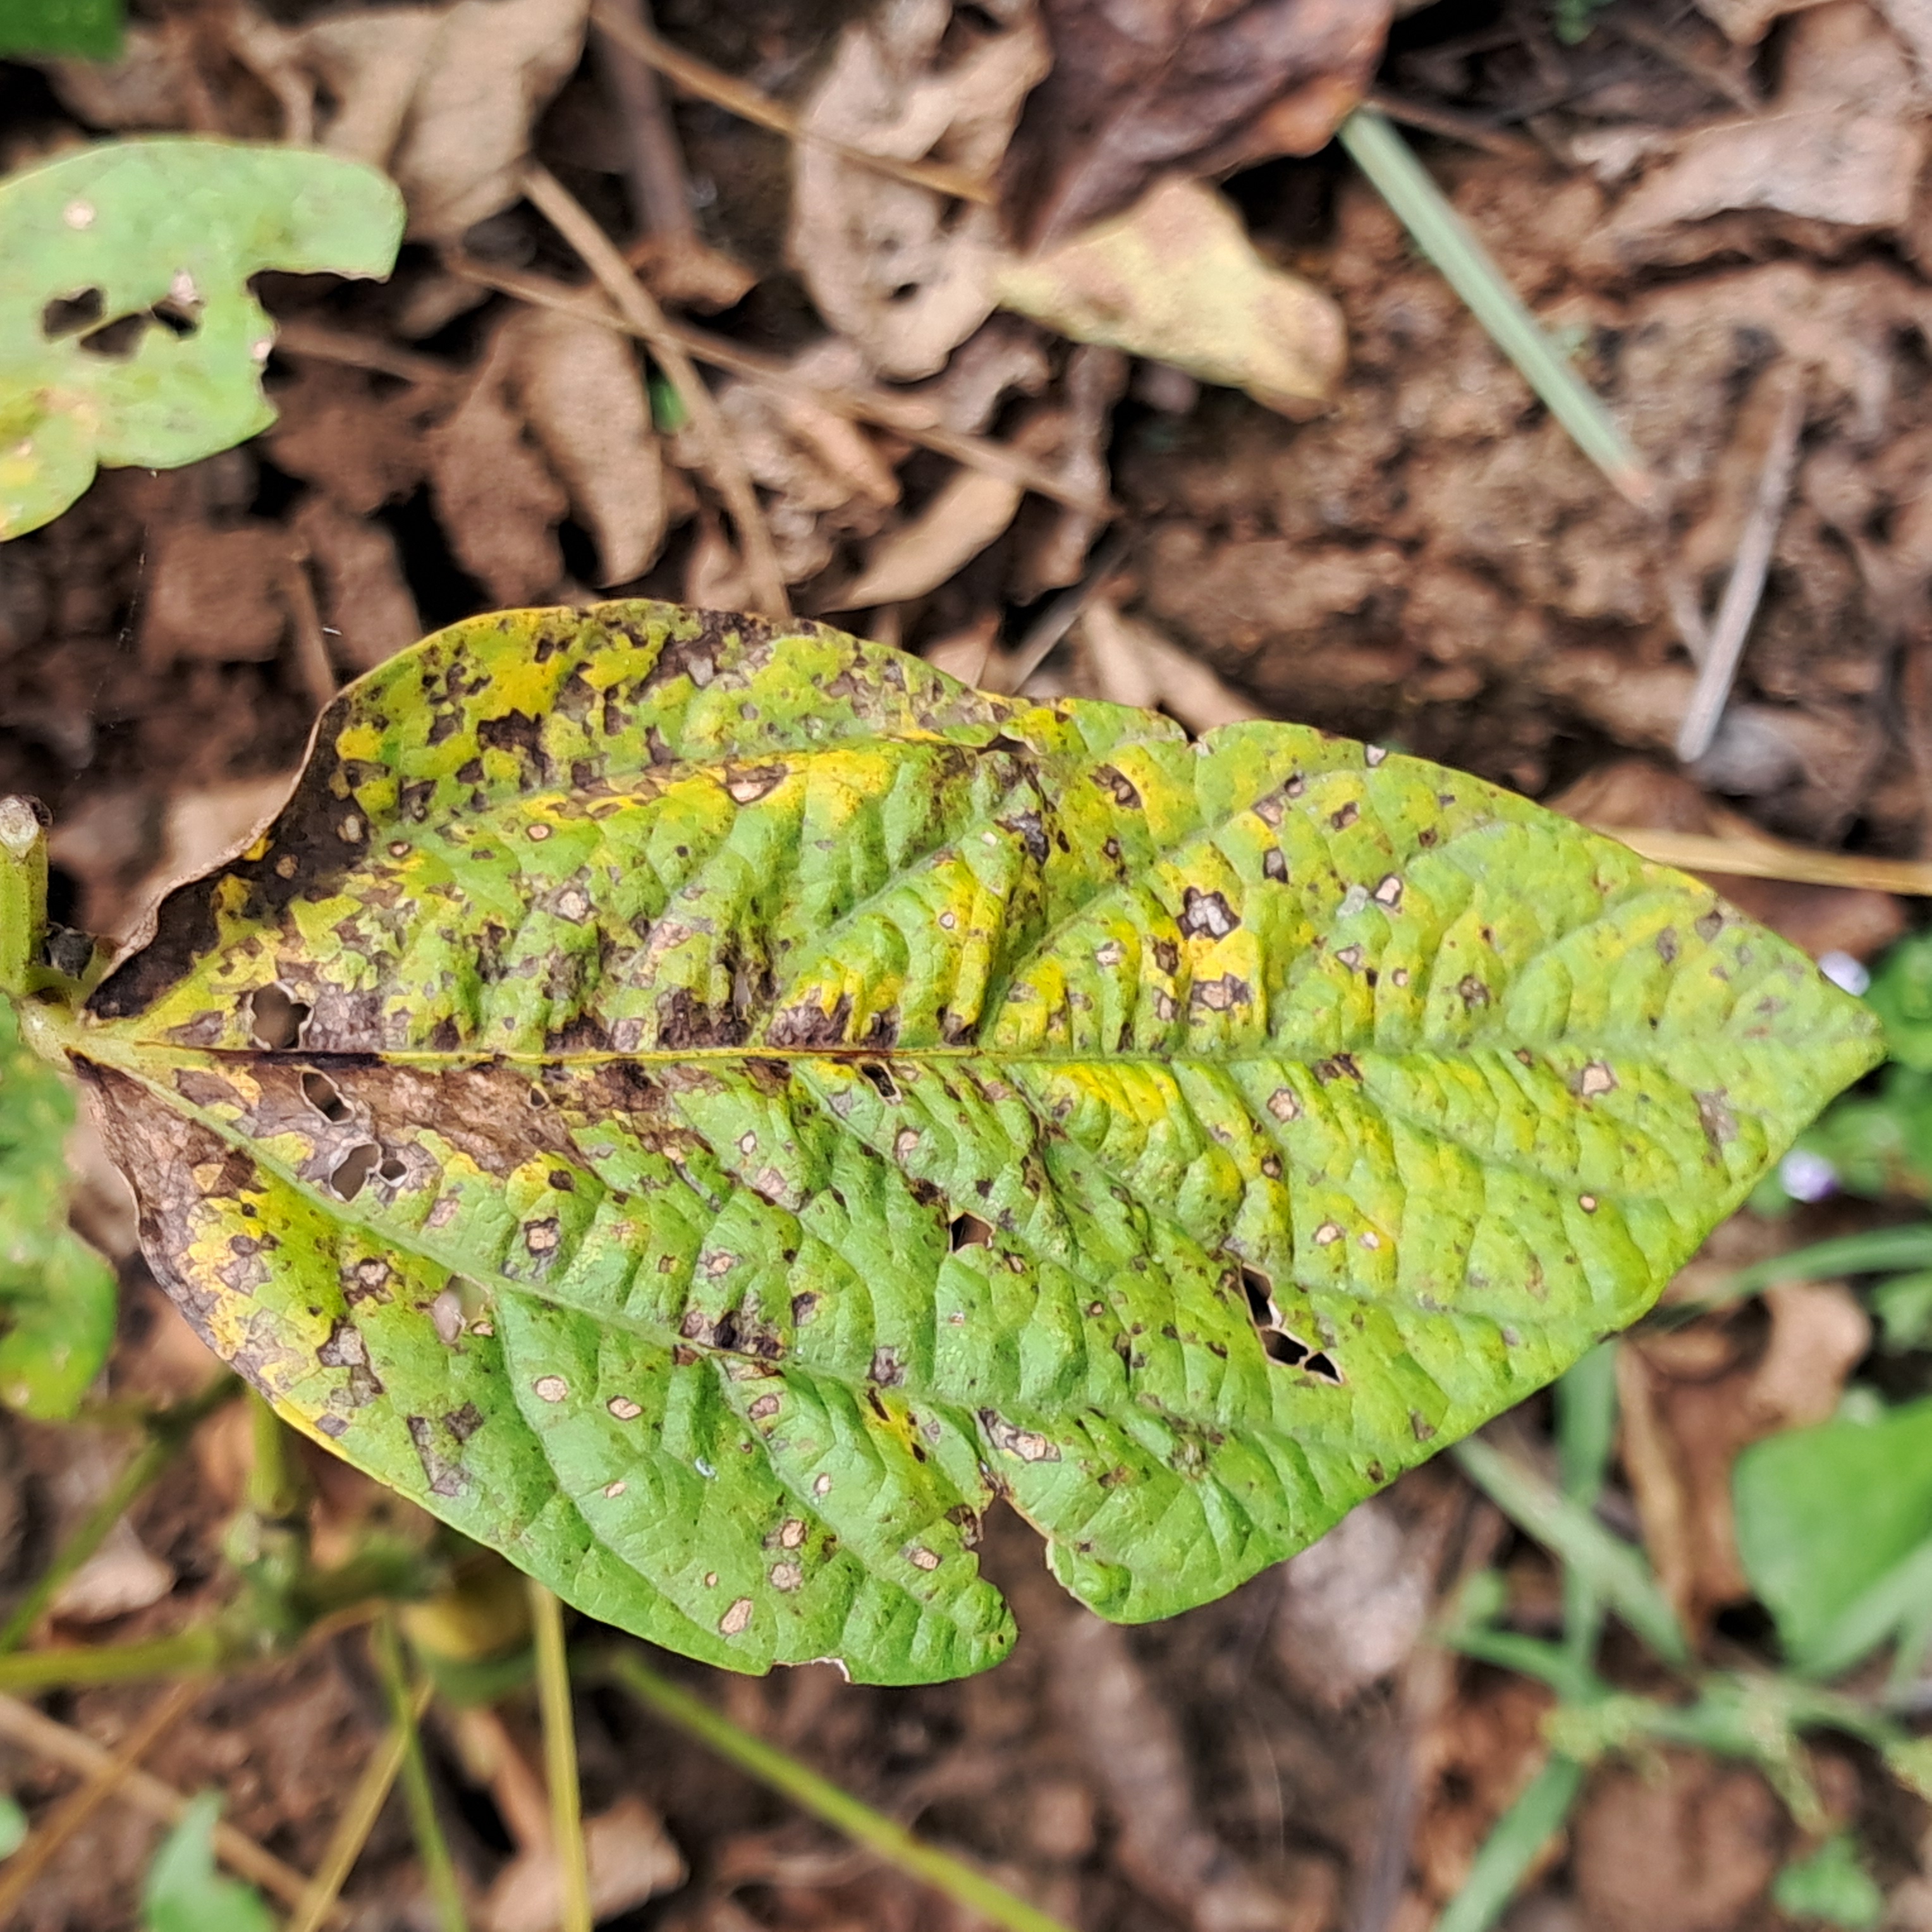
Label: Rust